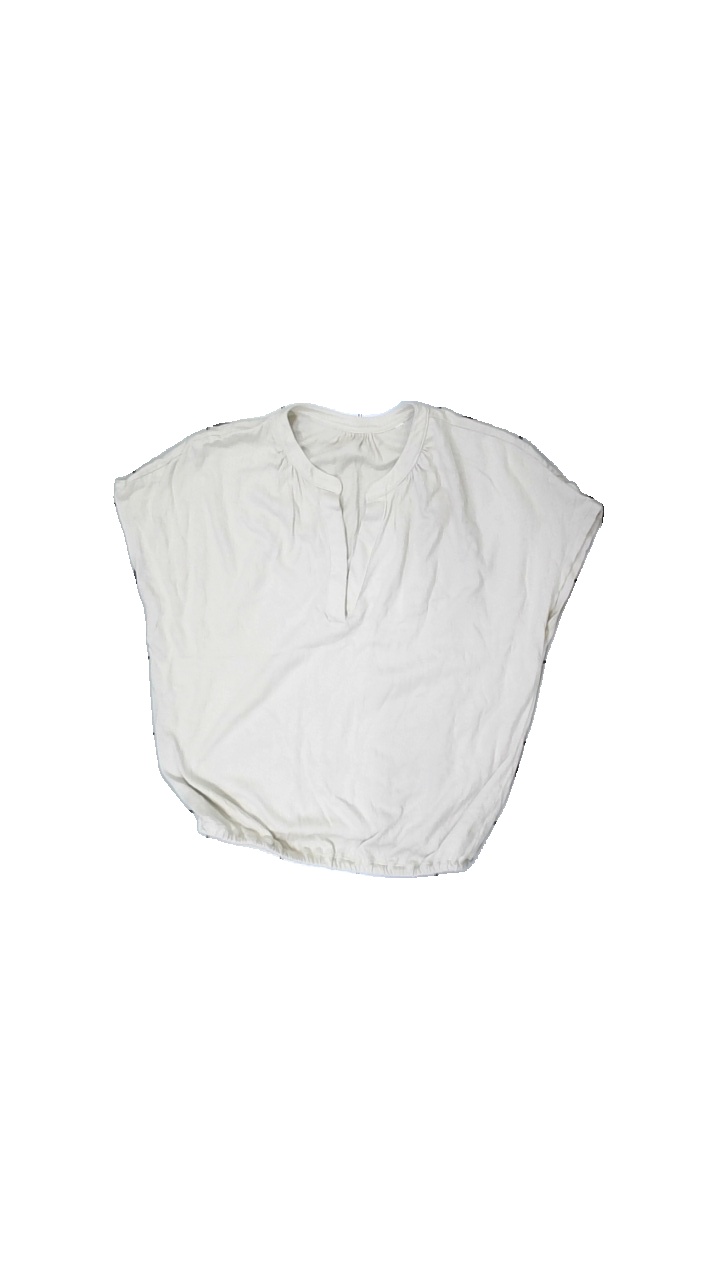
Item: Top (Ladies)
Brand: Missing
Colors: Beige
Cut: Regular, V-collar
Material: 100% cotton
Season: All
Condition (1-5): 3
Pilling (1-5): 4
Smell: Minor
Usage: Reuse
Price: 50-100